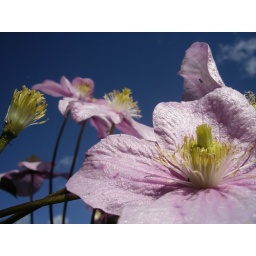
pink against sky